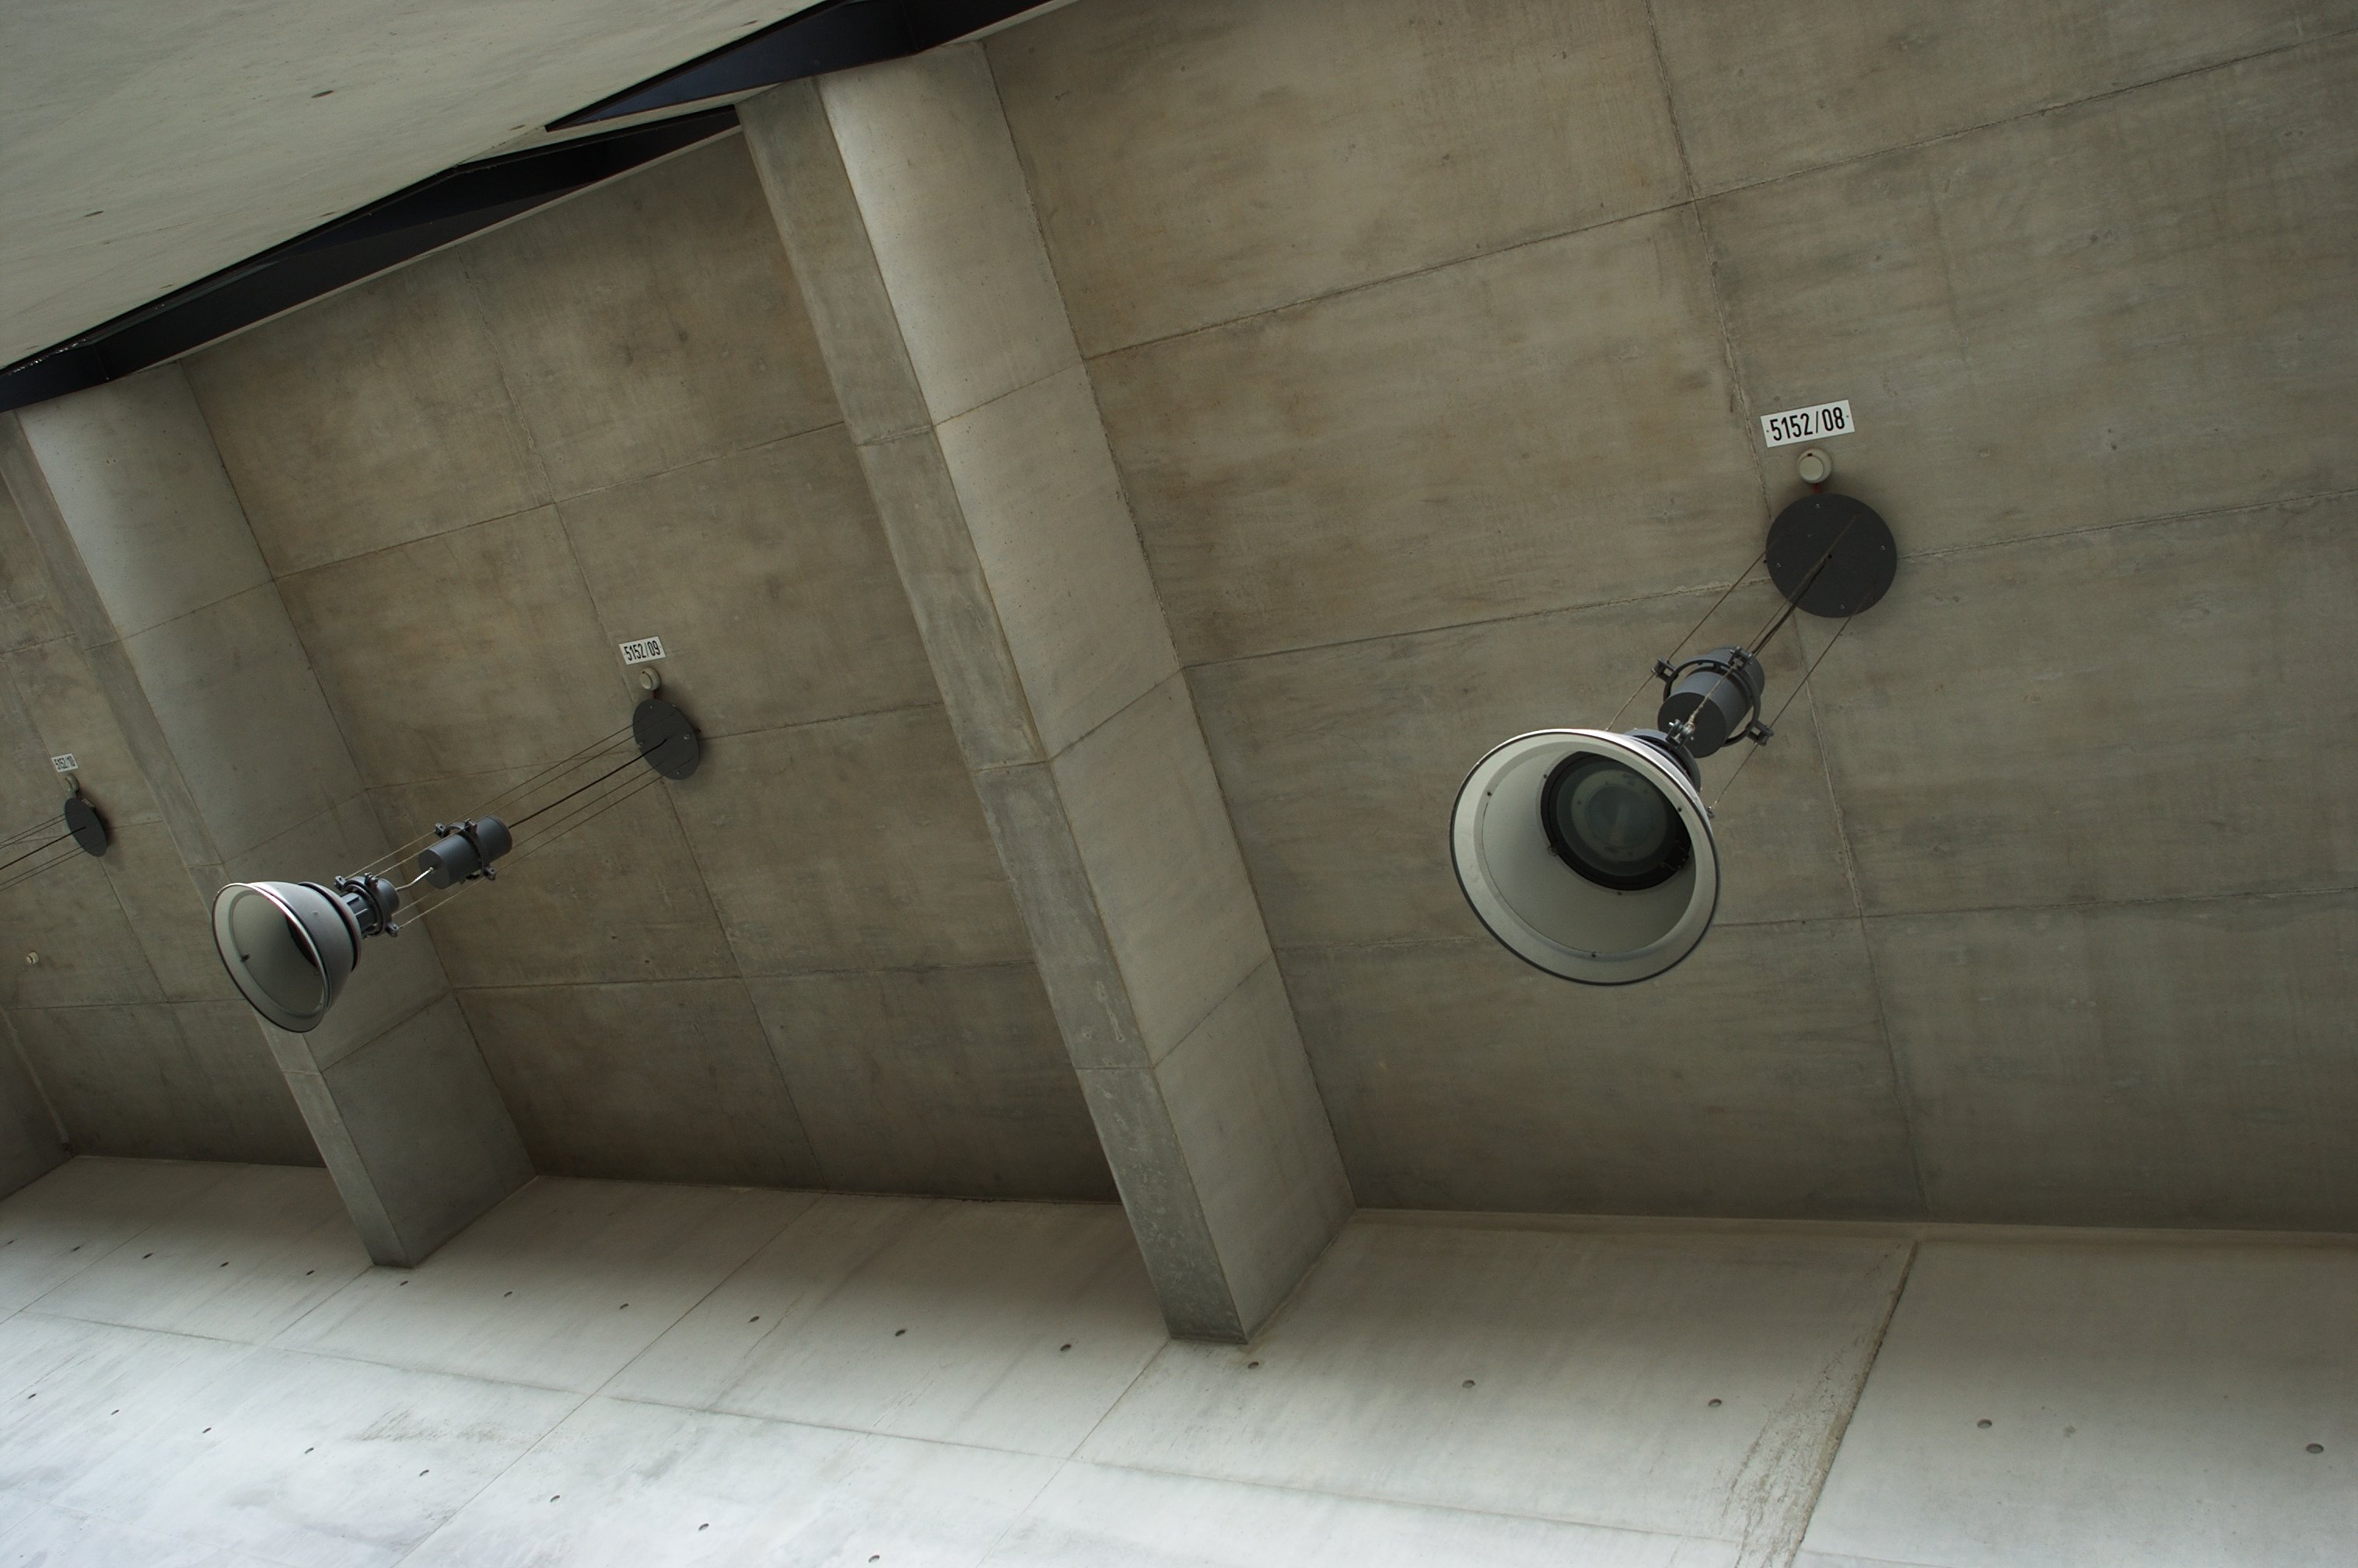
floor, wall, ceiling, tile, room, bathroom, 2011, rawtherapee, germany, deutschland, berlin, pentax, shape, 20mm, lenstagged, steffenzahn, guessedberlin, gwbartie, k100d, justpentax, iamflickr, cosina, voigtlander, skopar, colorskopar, cv20, colorskopar20mmf35slii, 20mmf35slii, voigtlander20mm, cv2035, skopar20mmf35, adlershof, cosinavoigtl nder, cosinavoigtl ndercolorskopar20mmf35, voigtl nder20mmf35colorskoparslii, voigtl nder20mmf35, flooring, plumbing fixture